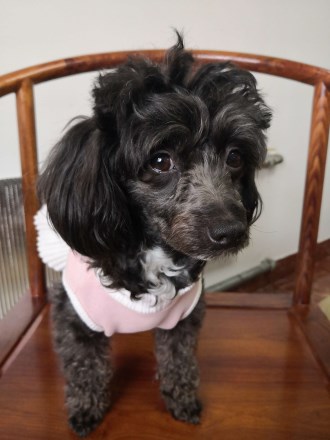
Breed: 7449-n000128-teddy